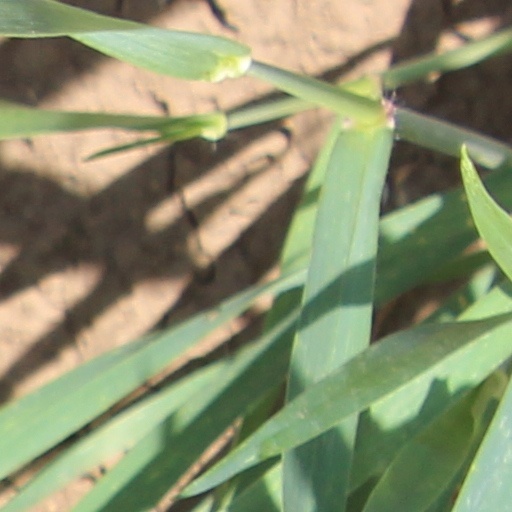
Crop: wheat